Forman Park

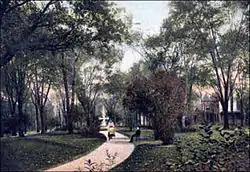
Forman Park circa 1900

The park was established by the Forman Park Trustees of the village of Syracuse.